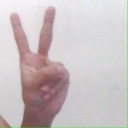
अक्षर: क